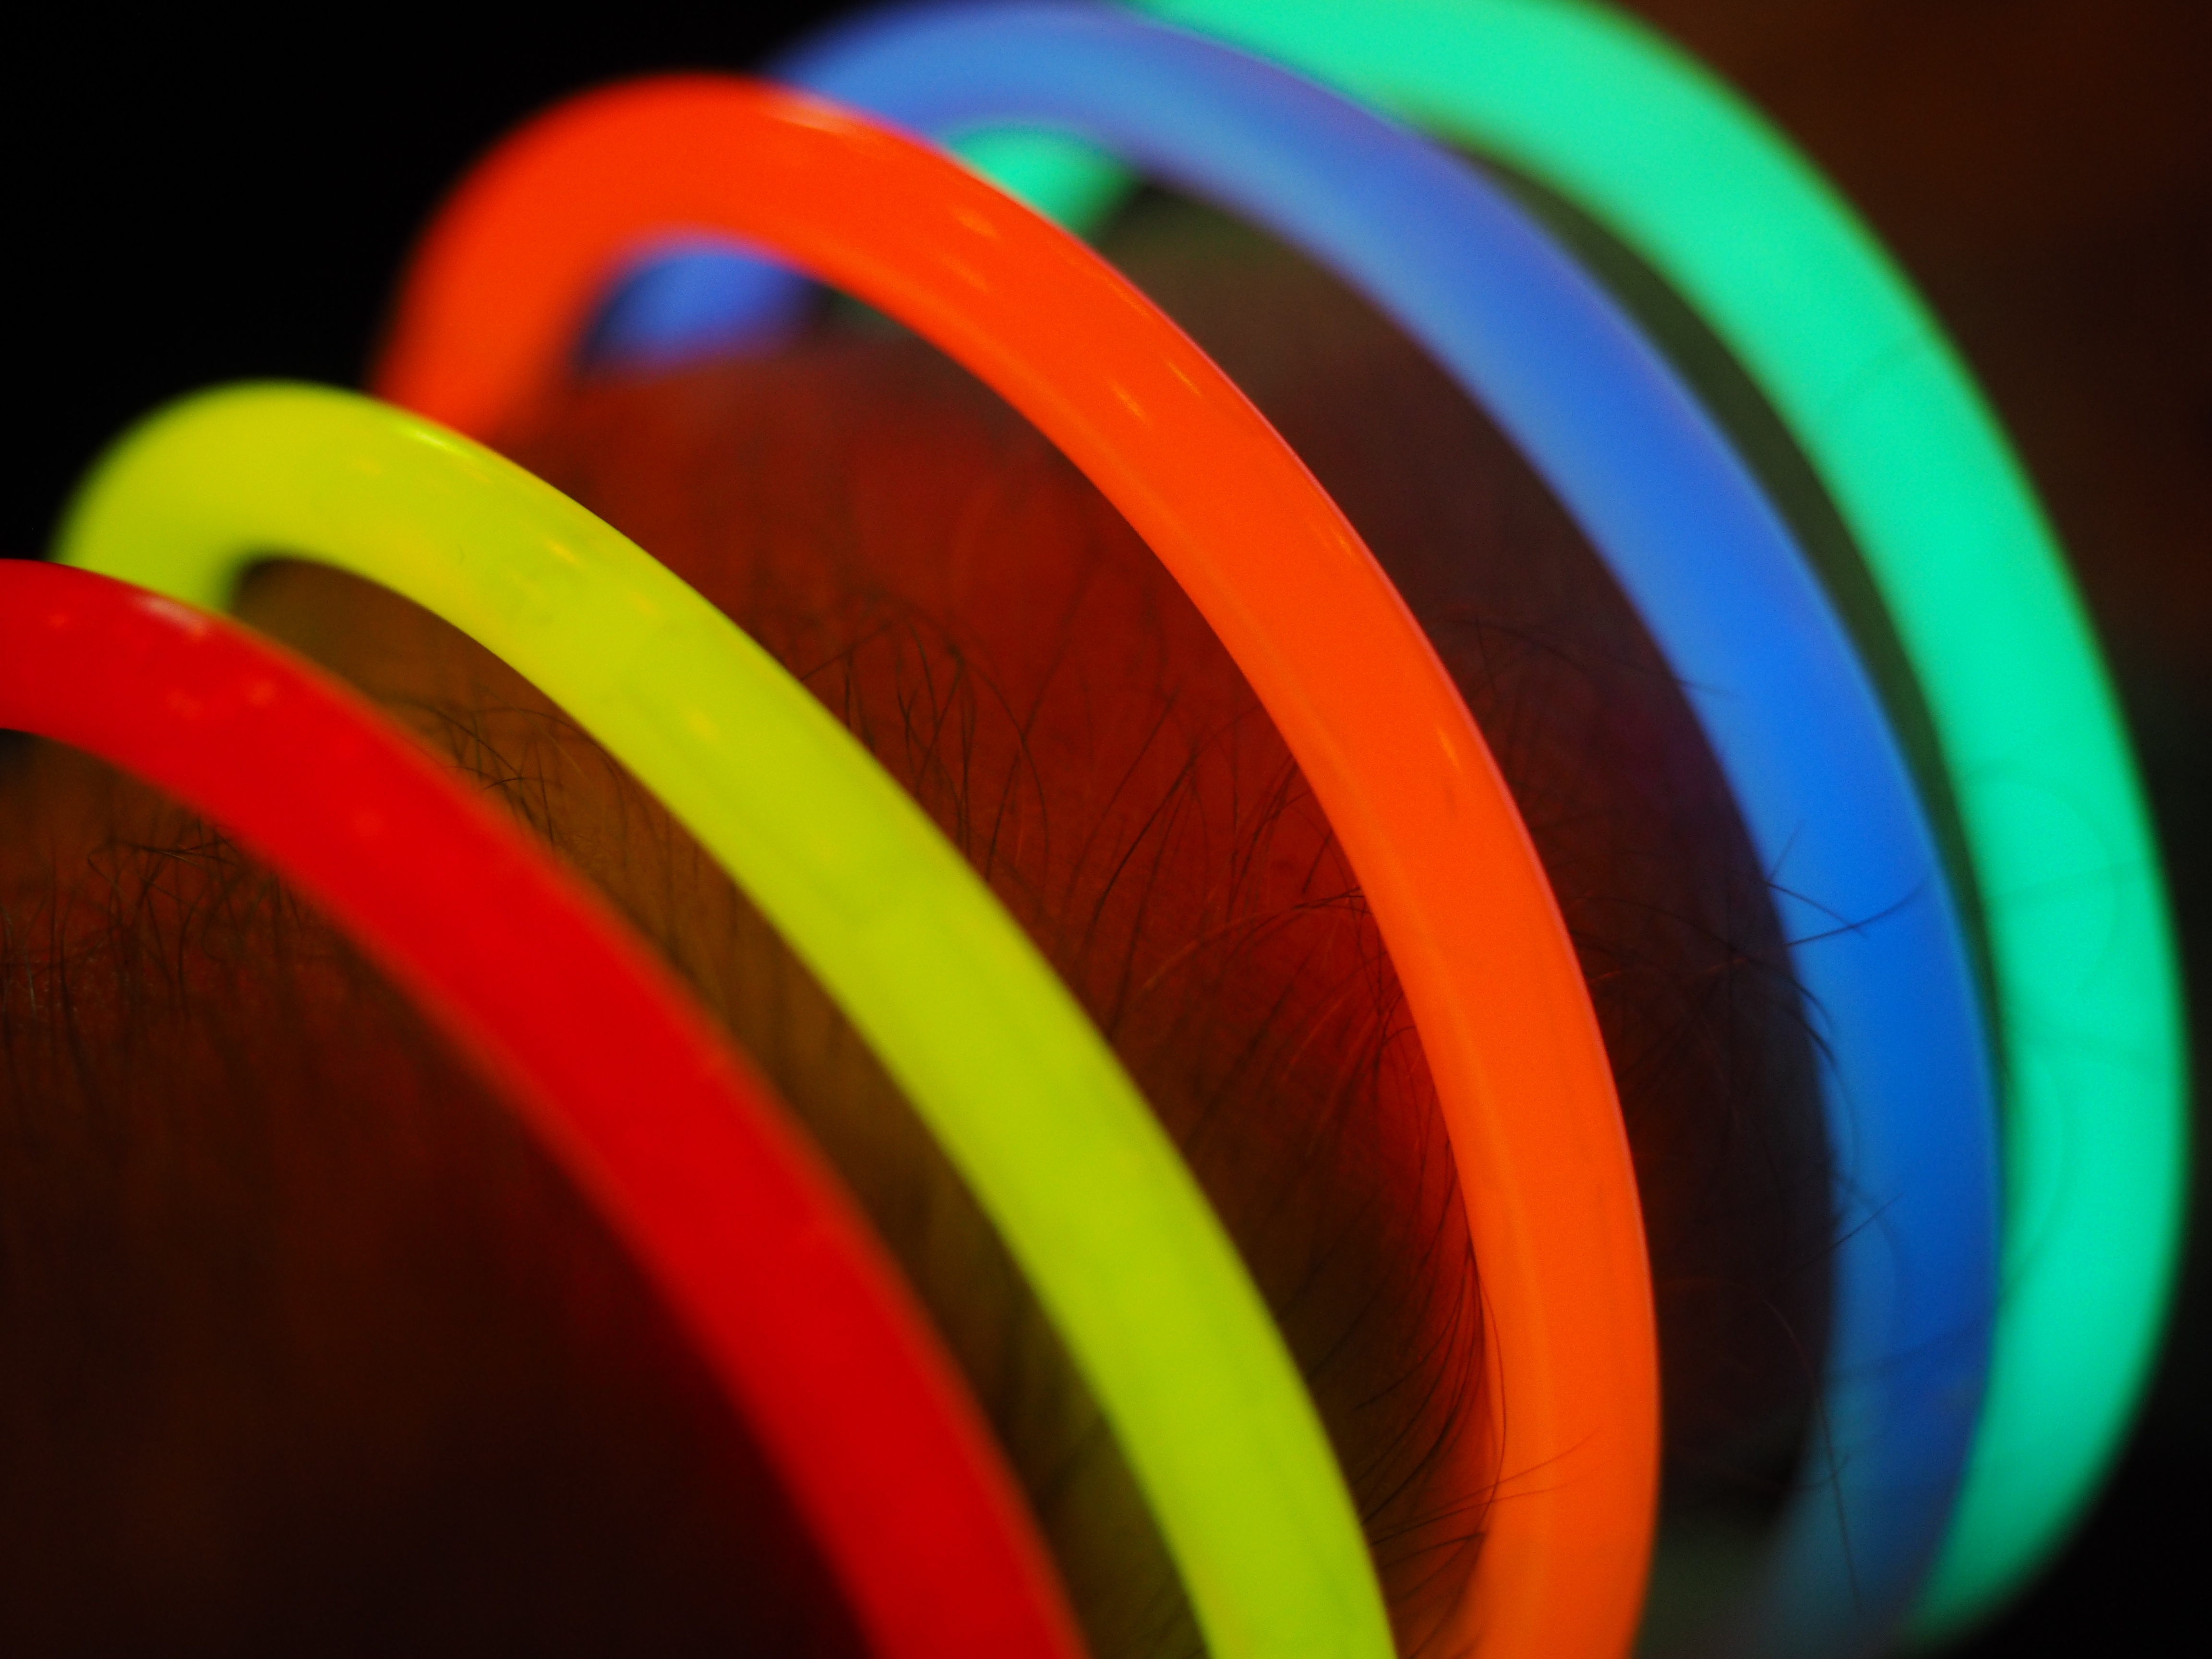
light, spiral, green, red, color, colorful, yellow, arm, lighting, toy, circle, bangle, deco, close up, lights, rainbow, bracelets, eye, organ, macro photography, meteorological phenomenon, knallbunt, glow stick